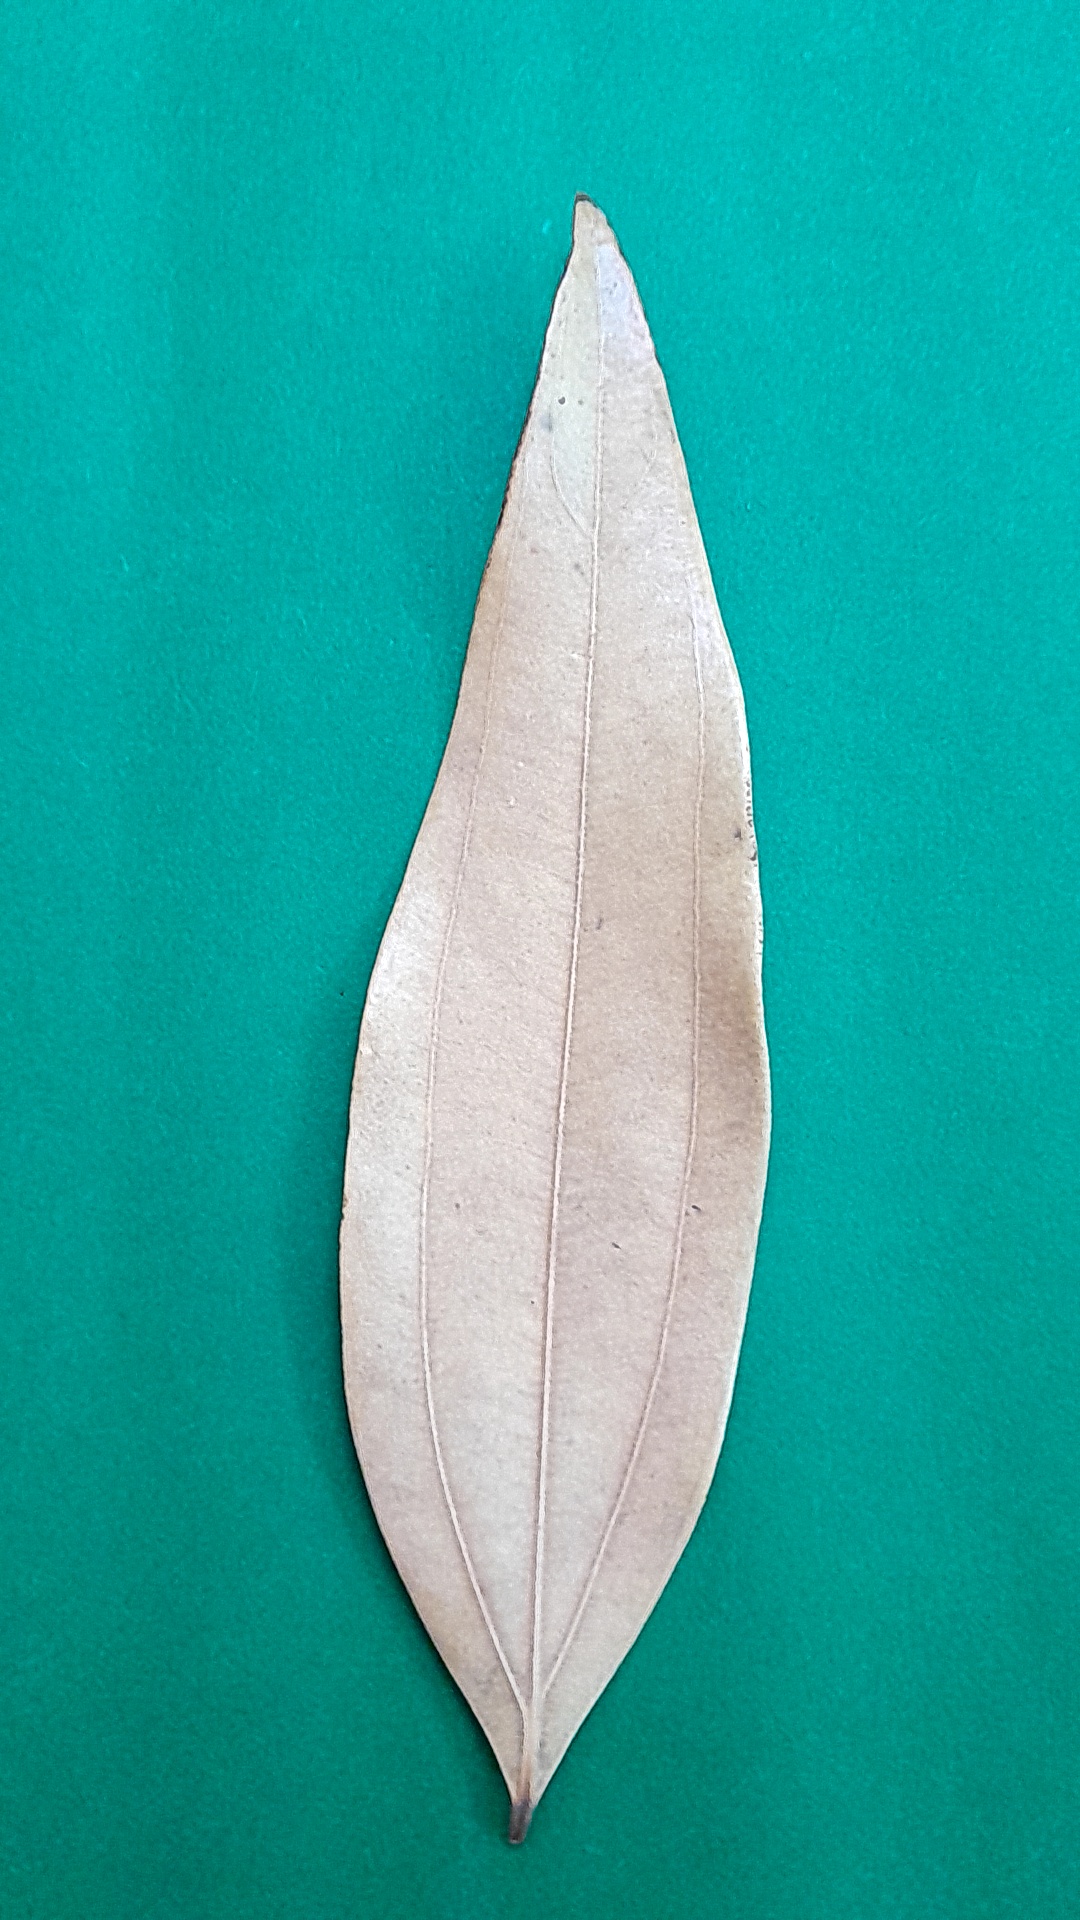
Label: Dry Leaf